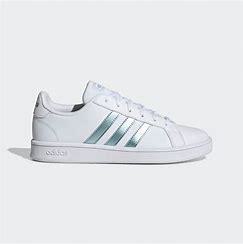
Brand: Adidas
Model: Grand Court Base